Agriculture in Laos

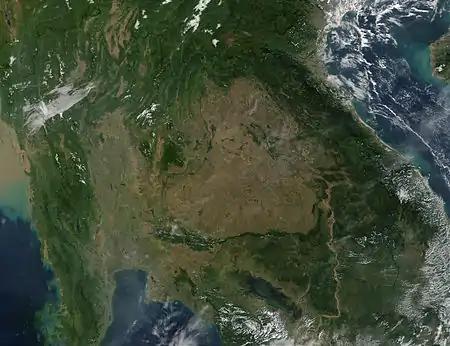
This is a 2001 MODIS image of southeastern Asia. In eastern Thailand, the brown coloring that dominates the center of the image and mimics the country's border with Laos and Cambodia, speaks of the massive deforestation that occurs in this region. Deforestation has played a major role in flooding in the region.

Slash-and-burn agriculture is highly destructive to the forest environment, because it entails shifting from old to new plots of land to allow exhausted soil to rejuvenate, a process that is estimated to require at least four to six years. The extent of destruction, however, depends on the techniques used by the farmers and the overall demographic and environmental circumstances that relate to the length of the fallow period between farming cycles. Further, traditional agricultural practices allowed for forest regeneration and not the stripping of forest cover, which is a current commercial logging practice.